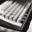
Label: keyboard